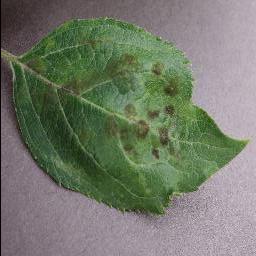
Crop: apple
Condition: scab